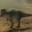
Label: dinosaur